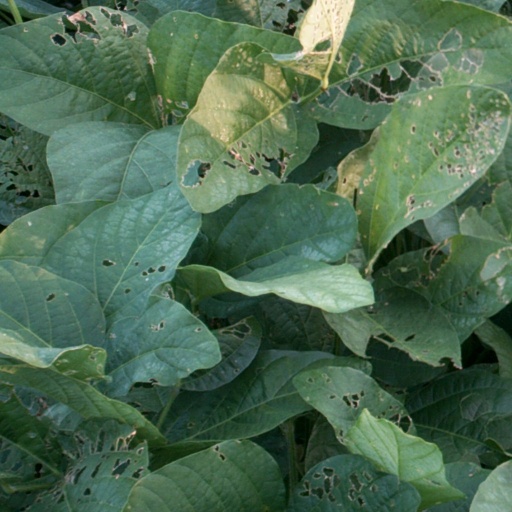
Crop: soybean